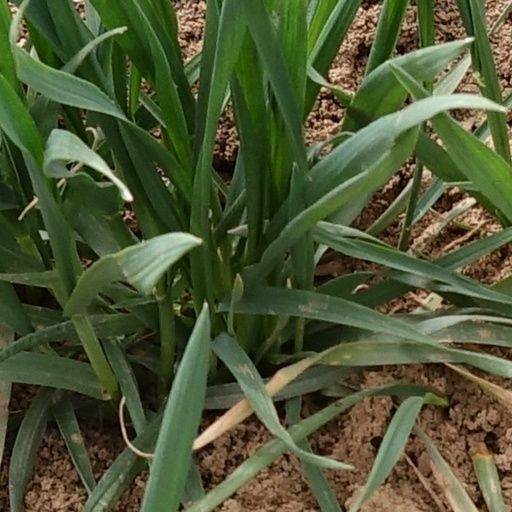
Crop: wheat